Between Him and Her

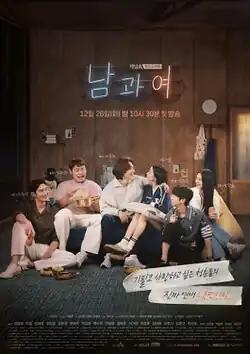
Promotional poster

Between Him and Her is a 2023–2024 South Korean television series starring Lee Donghae, Lee Seol, Im Jae-hyuk, Yoon Ye-ju, Choi Won-myeong, Baek Soo-hee, Kim Hyun-mok, Park Jeong-hwa, and Yeon Je-hyung. Based on a webtoon of the same Korean name by Hyeono, it depicts the story of a long-term couple in a seven-year relationship who break up due to a momentary mistake. It aired on Channel A from December 26, 2023, to March 15, 2024, every Tuesday at 22:30 (KST) for its first four episodes and every Friday at 23:10 (KST) beginning with its fifth episode. The series is also available for streaming on TVING in South Korea, and on Viki in selected regions.